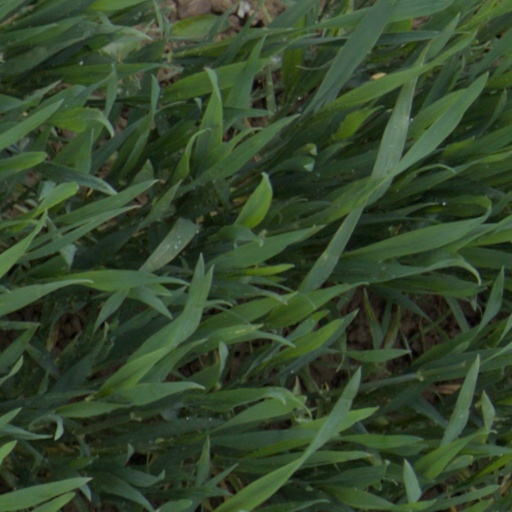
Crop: wheat